Mabel Hackney

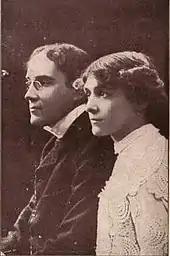
Laurence Irving and Hackney in "The Incubus" c. 1910

She was Lucy Sacheverell in a tour of her husband's play "Richard Lovelace" (1903) in a cast that included Irving and Gerald Lawrence. She was Alice Maitland opposite Harley Granville Barker in "The Voysey Inheritance" (1905) and in "Pan and the Young Shepherd" (1906), both at the Royal Court Theatre.